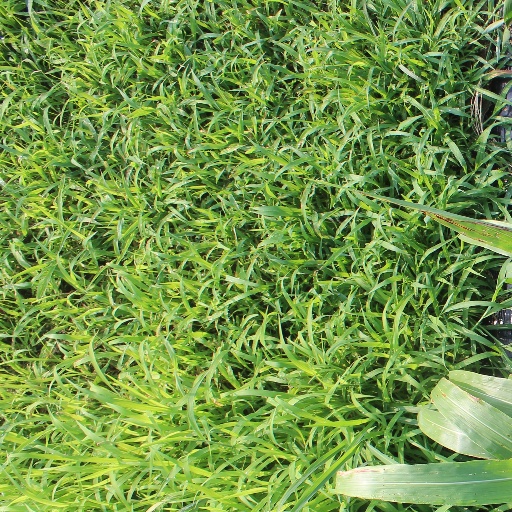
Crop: sorghum